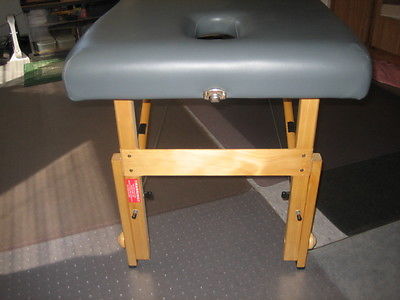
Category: table